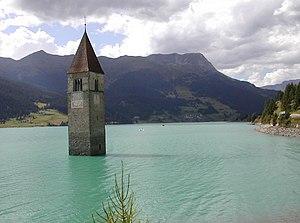
Tour de Reschensee